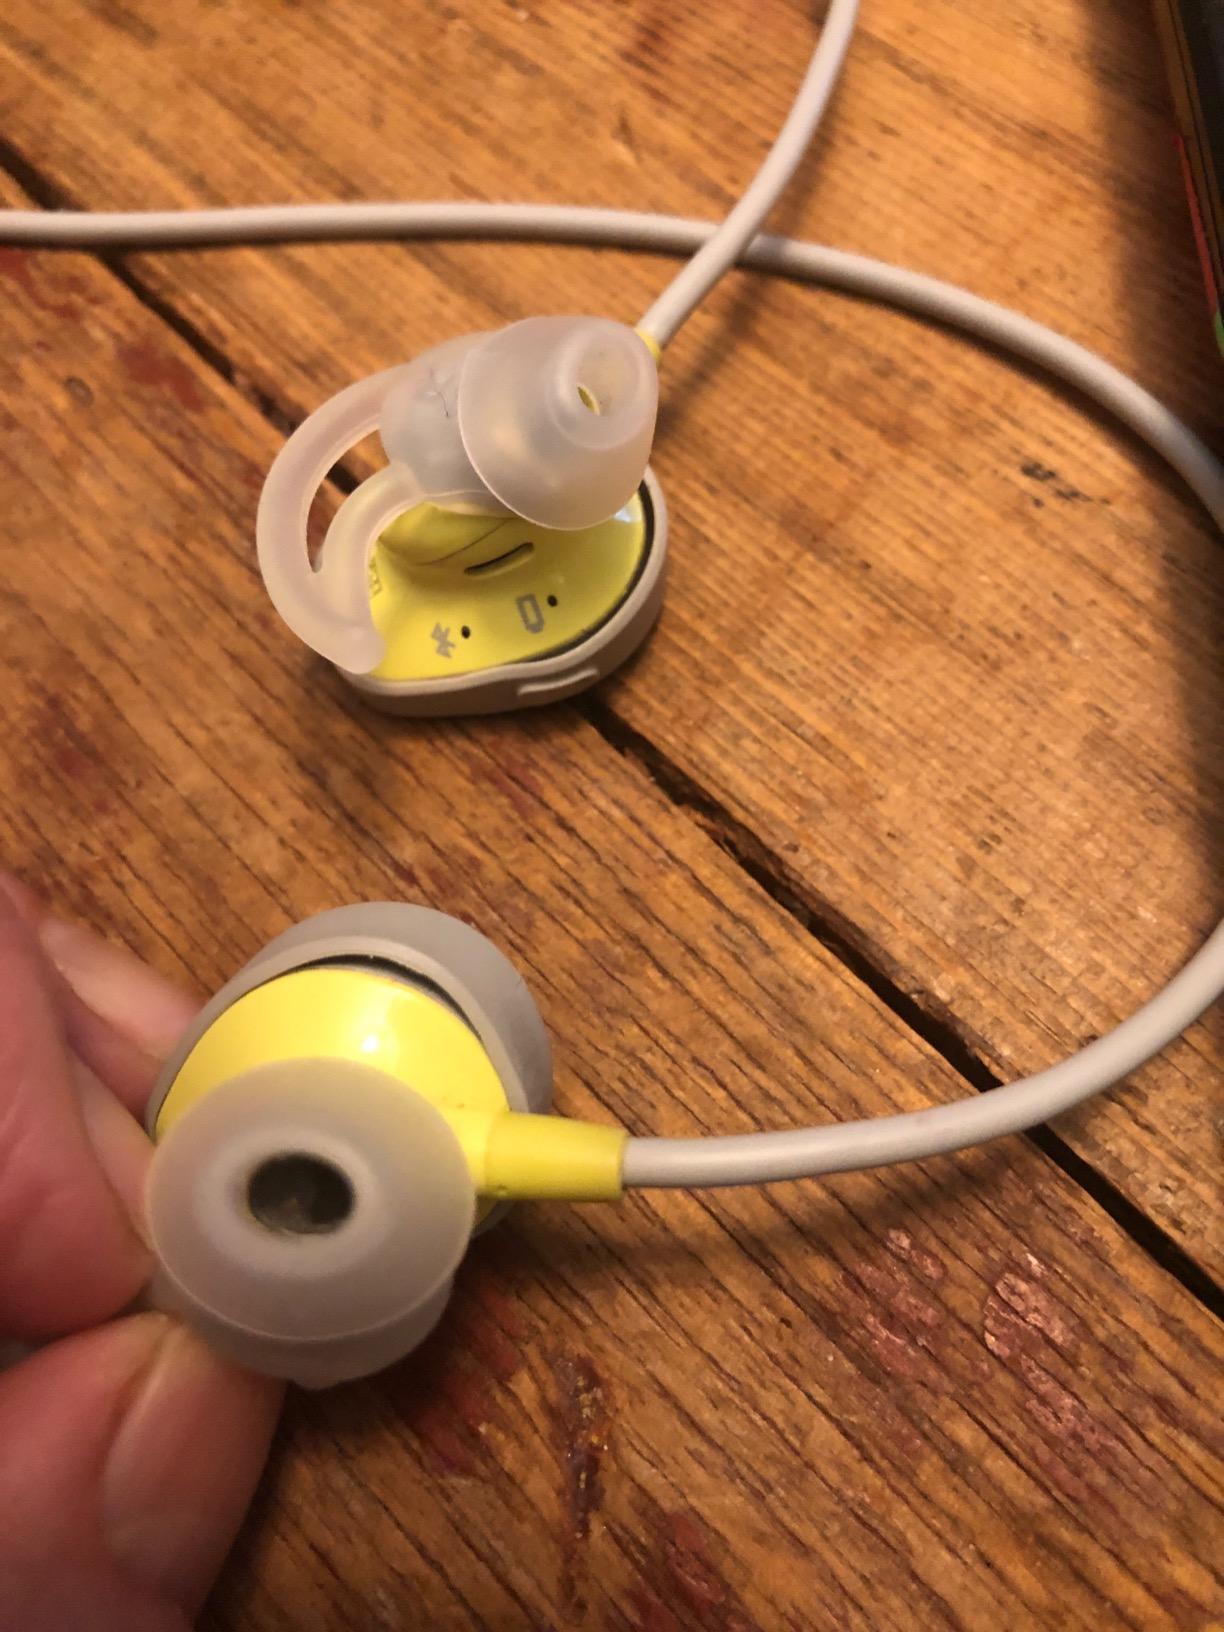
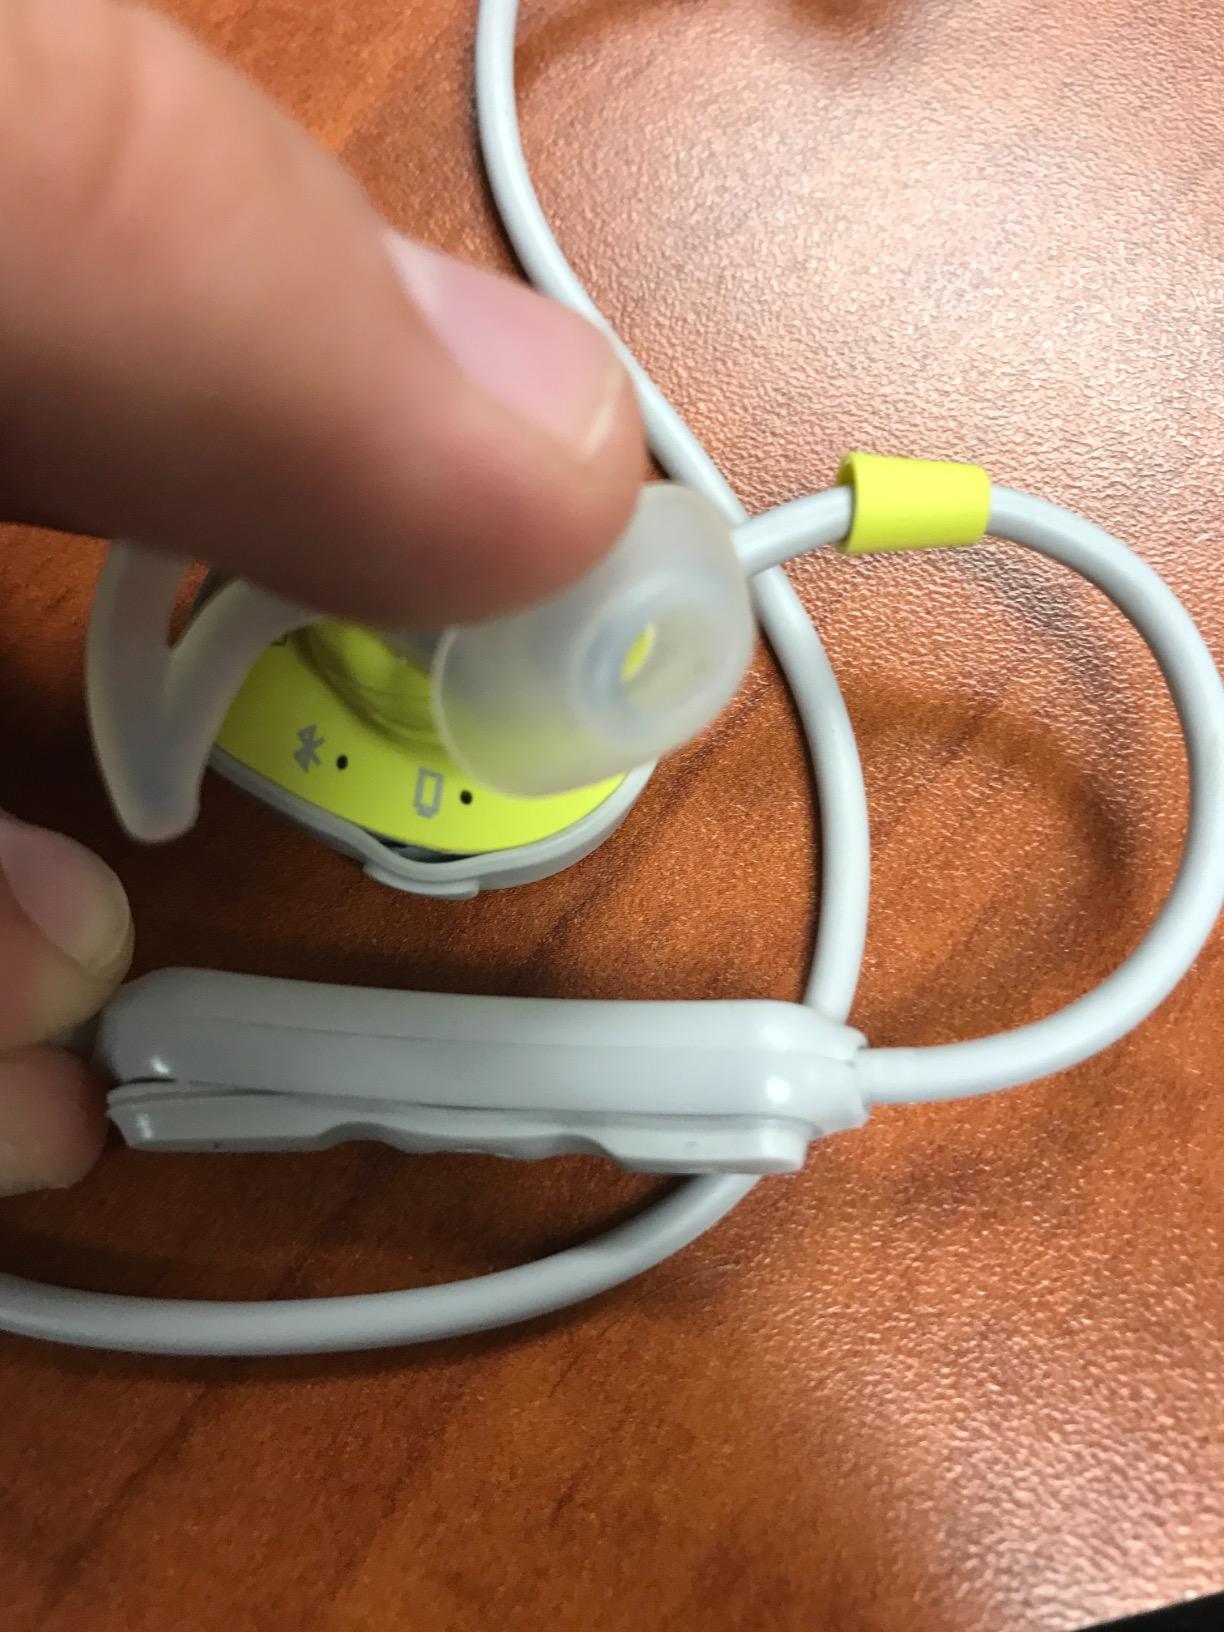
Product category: headphones
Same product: yes